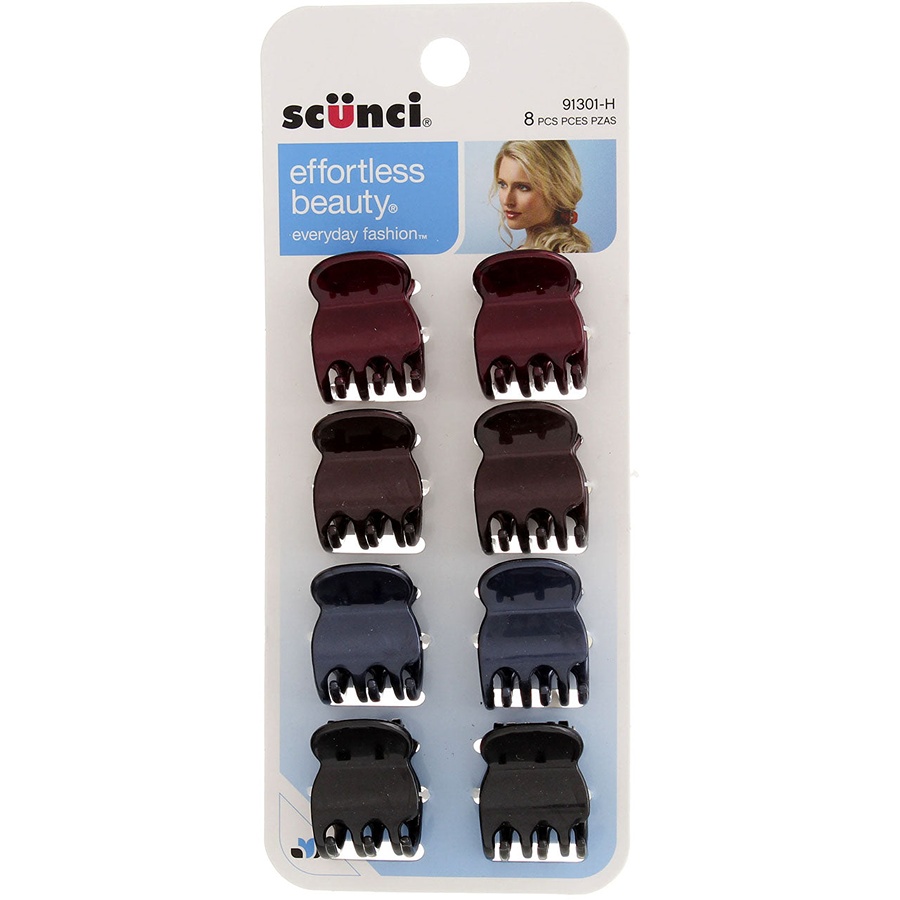
Scunci Effortless Beauty Mini Jaw Clips, 8ct
Scunci jaw clips can be used in a variety of ways. Easily put in a semi-formal updo or make a tousled ponytail. Can be used to section hair for cutting, curling or drying. Interlocking jaws hold hair in place.
Brand: Scunci
Category: Health & Beauty > Personal Care > Hair Care > Hair Styling Tool Accessories > Hair Curler Clips & Pins > Clips